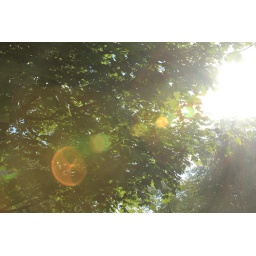
The tree in front of my parents' house in May. Already full of leaves.